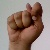
The image shows a hand gesture representing the letter 'T' in Indian Sign Language.